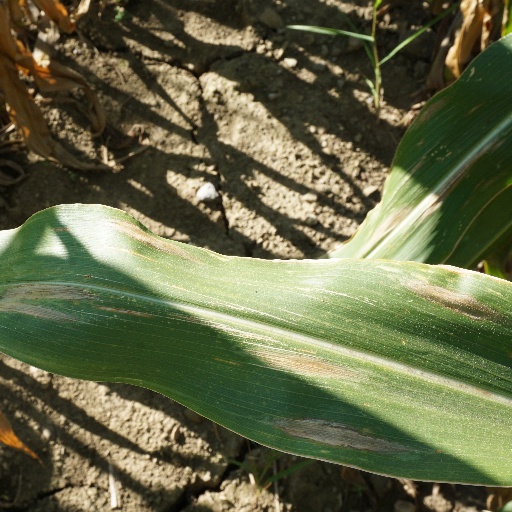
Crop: maize; corn